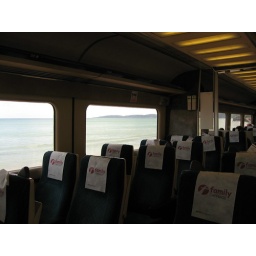
Quiet Saturday ride in a family coach on the Penzance train